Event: Nepal Earthquake
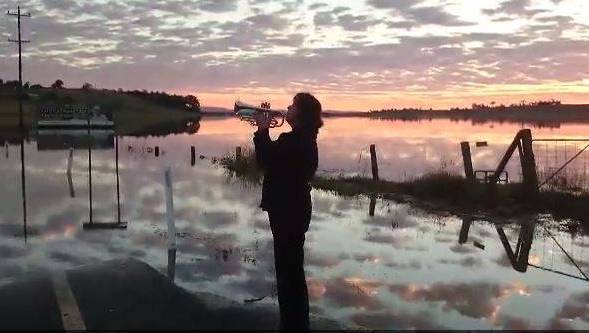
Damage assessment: no_damage